The Incredibly Strange Creatures Who Stopped Living and Became Mixed-Up Zombies

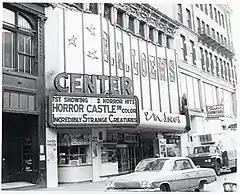
Boston theater in 1965 as the second film

Ever since its release, many critics have considered the film to be one of the worst ever made. The 2004 DVD "The 50 Worst Movies Ever Made" ranked it at No. 1.